National Museum of Serbia

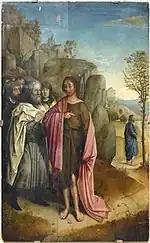
"Saint John the Baptist Sermon", by Juan de Flandes

The Collection of Drawings and Prints of International Artists has 2,446 items and the Yugoslav Art Collection has more than 6,000 items, including 1,700 paintings of Serbian authors from 18th to 19th century and 3,000 paintings from the 20th century. This does not include the Serbian Medieval Art Collection. The museum includes Serbian medieval, French, Dutch, Flemish, Italian, Russian, German, Japanese, Chinese (from 1644 to 1978), English, Spanish, Hungarian, Romanian, Bulgarian, Yugoslav and miscellaneous art collections. In total the collection numbers some 16,000 paintings, graphics, drawings, icons and prints, plus over 900 sculptures.